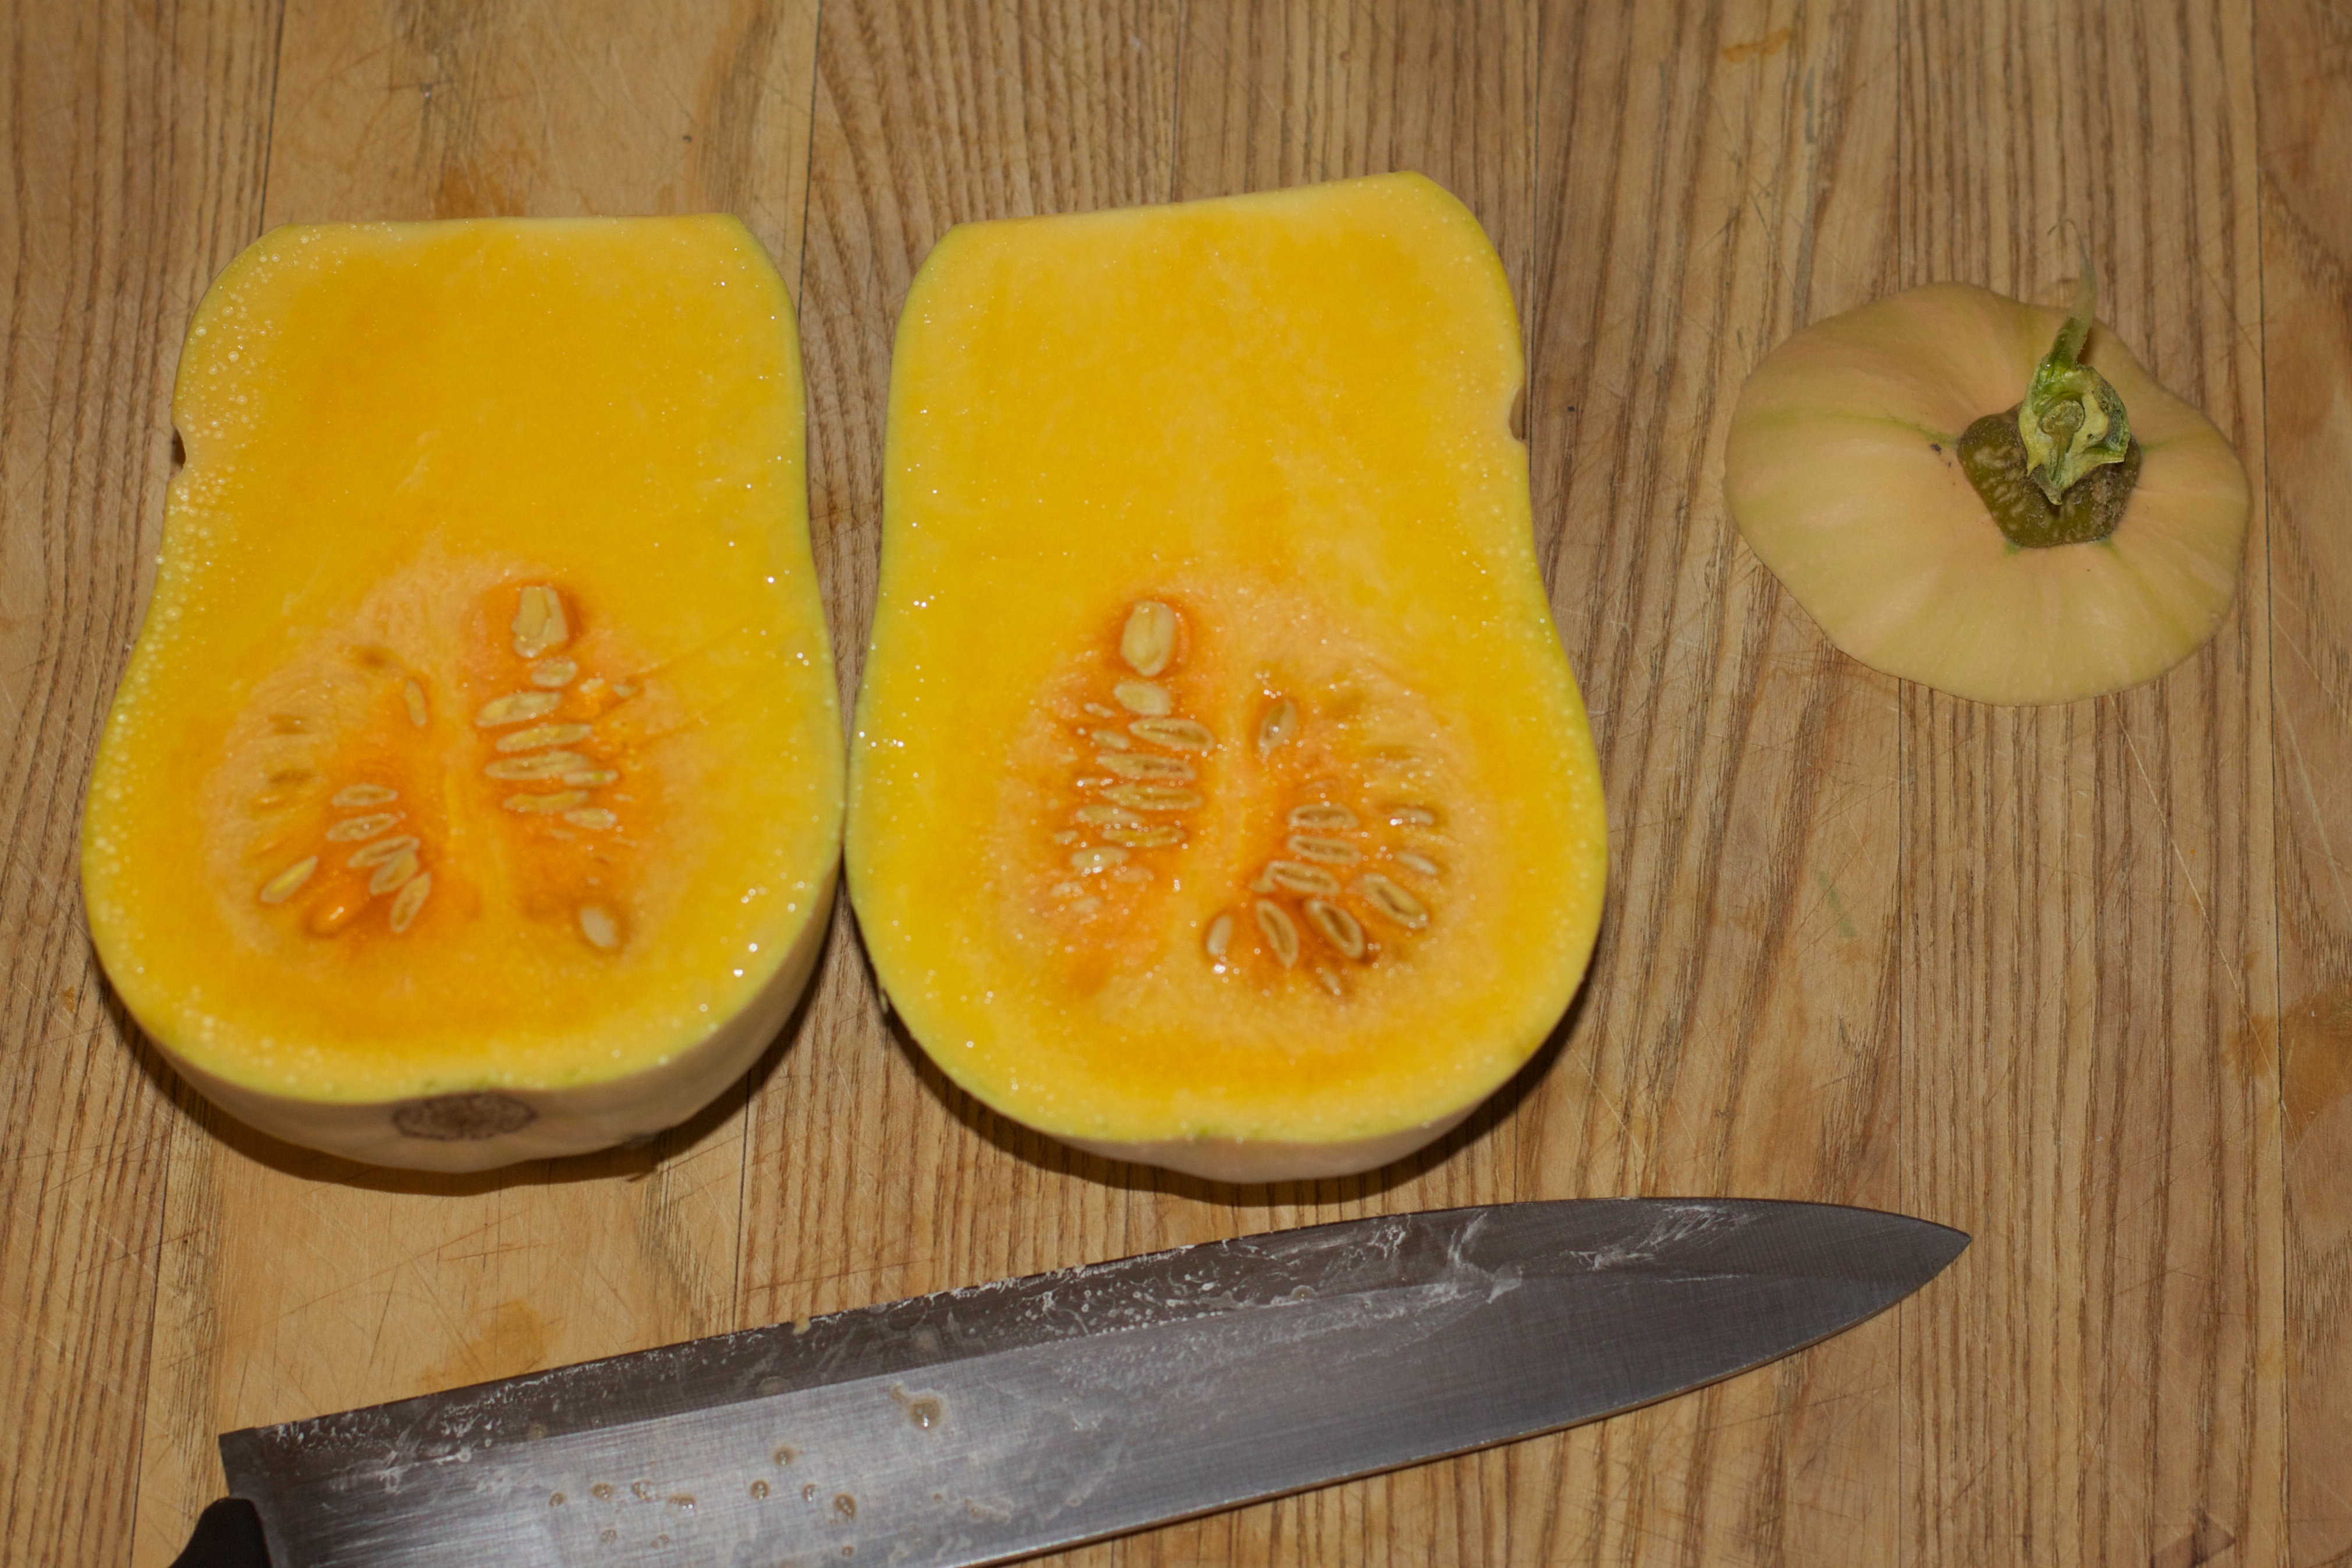
plant, fruit, food, produce, vegetable, calabaza, melon, cucurbita, flowering plant, winter squash, land plant, cucumber gourd and melon family